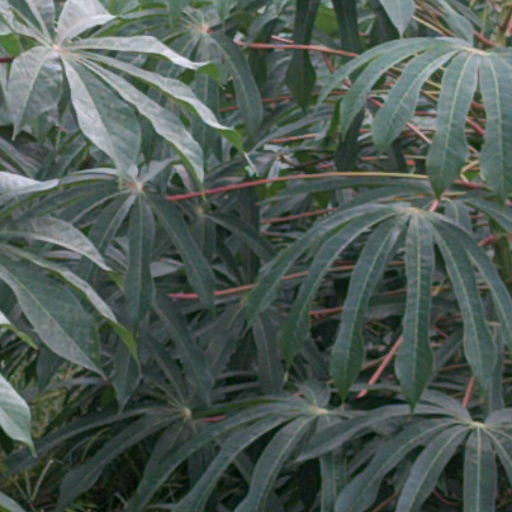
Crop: cassava